Egypt–Pakistan relations

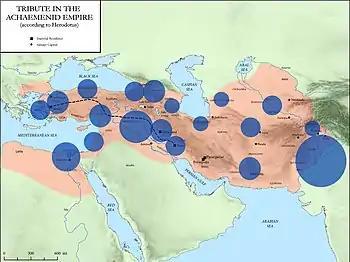
Map showing the distribution of Achaemenid tax revenues, according to the Greek historian Herodotus

The regions that comprise today's Egypt and Pakistan have been under the rule of contiguous Eurasian polities at various points in history, as they are both part of the Greater Middle East. The Persian Achaemenid Empire, which spanned (among other regions) the area between the Balkans and the area of the Indus River (known to the Persians as "Hind") at its height, conquered the regions comprising modern-day Egypt, as well as the Pakistani provinces of Balochistan and Khyber Pakhtunkhwa during the reign of Darius I. They had also both become part of the Umayyad Caliphate during the Islamic Golden Age, allowing for the spread of Islam and Arabization to both regions.